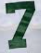
Number: 7